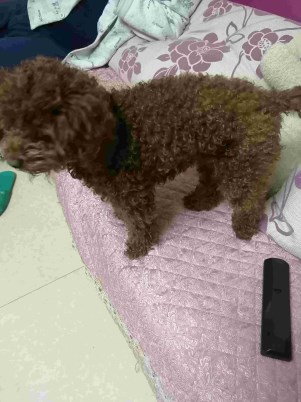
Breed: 7449-n000128-teddy